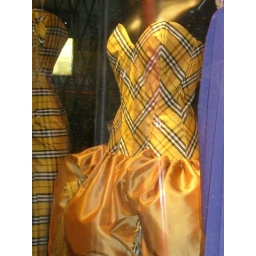
a beautiful dress in a window on yonge street